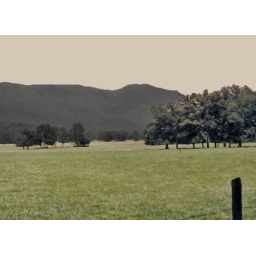
pasture by the mountain